Hu Die

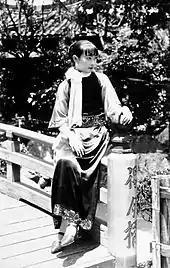
Hu Die, photo by Wang Kai Studio

Hu Die returned to Shanghai after the surrender of Japan in 1945. Dai Li was killed in a plane crash in March 1946. In the midst of the Chinese Civil War, Hu Die again moved with her husband to Hong Kong in 1946. Pan Yousheng started a company making thermoses with the brand Butterfly, and she actively promoted her namesake product in Hong Kong and Southeast Asia. They lived a few happy years together, until Pan died soon after being diagnosed with liver cancer in 1958.